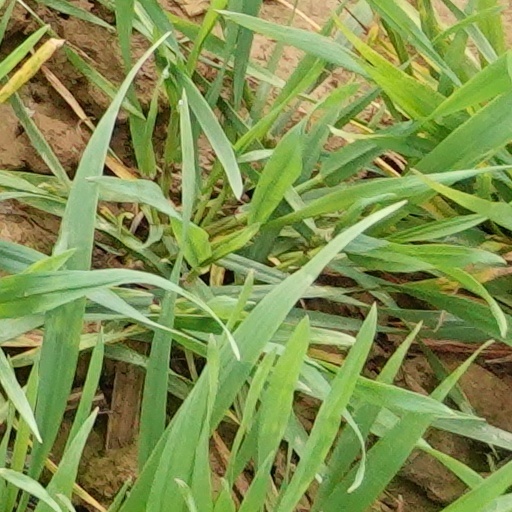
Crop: wheat